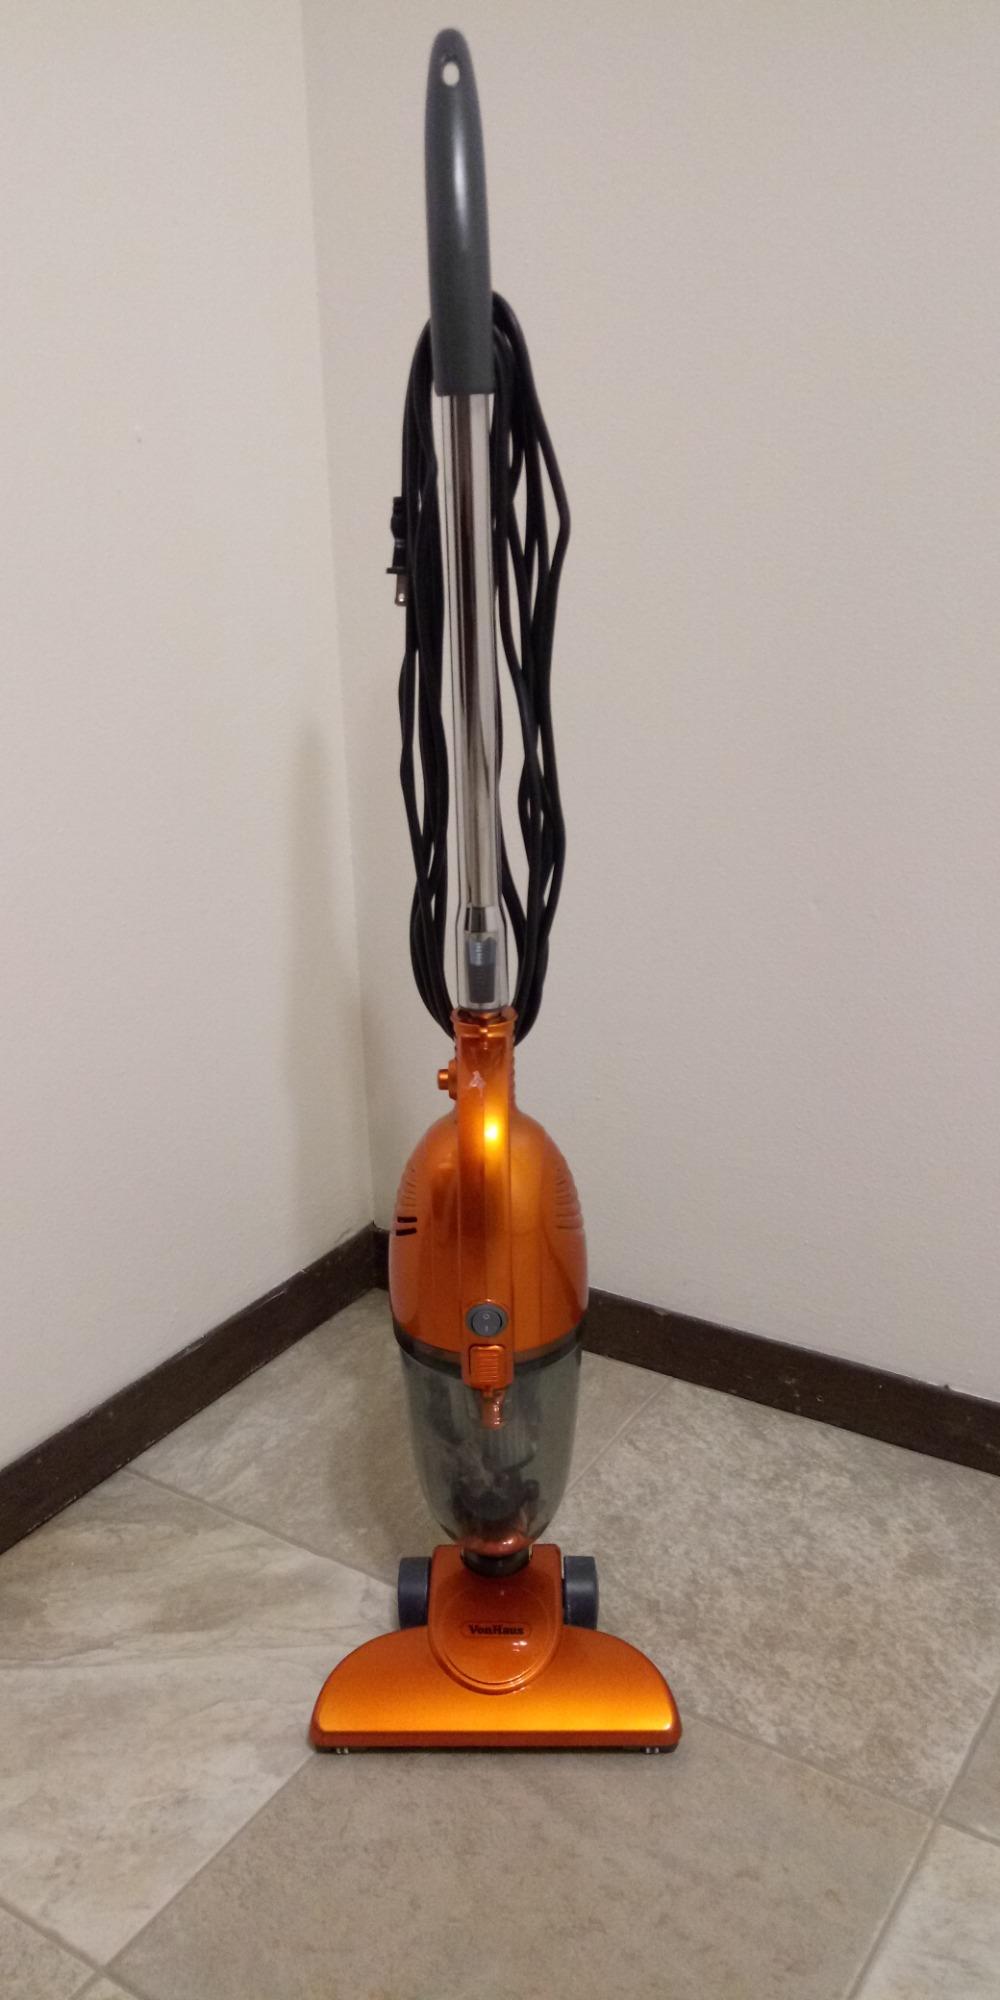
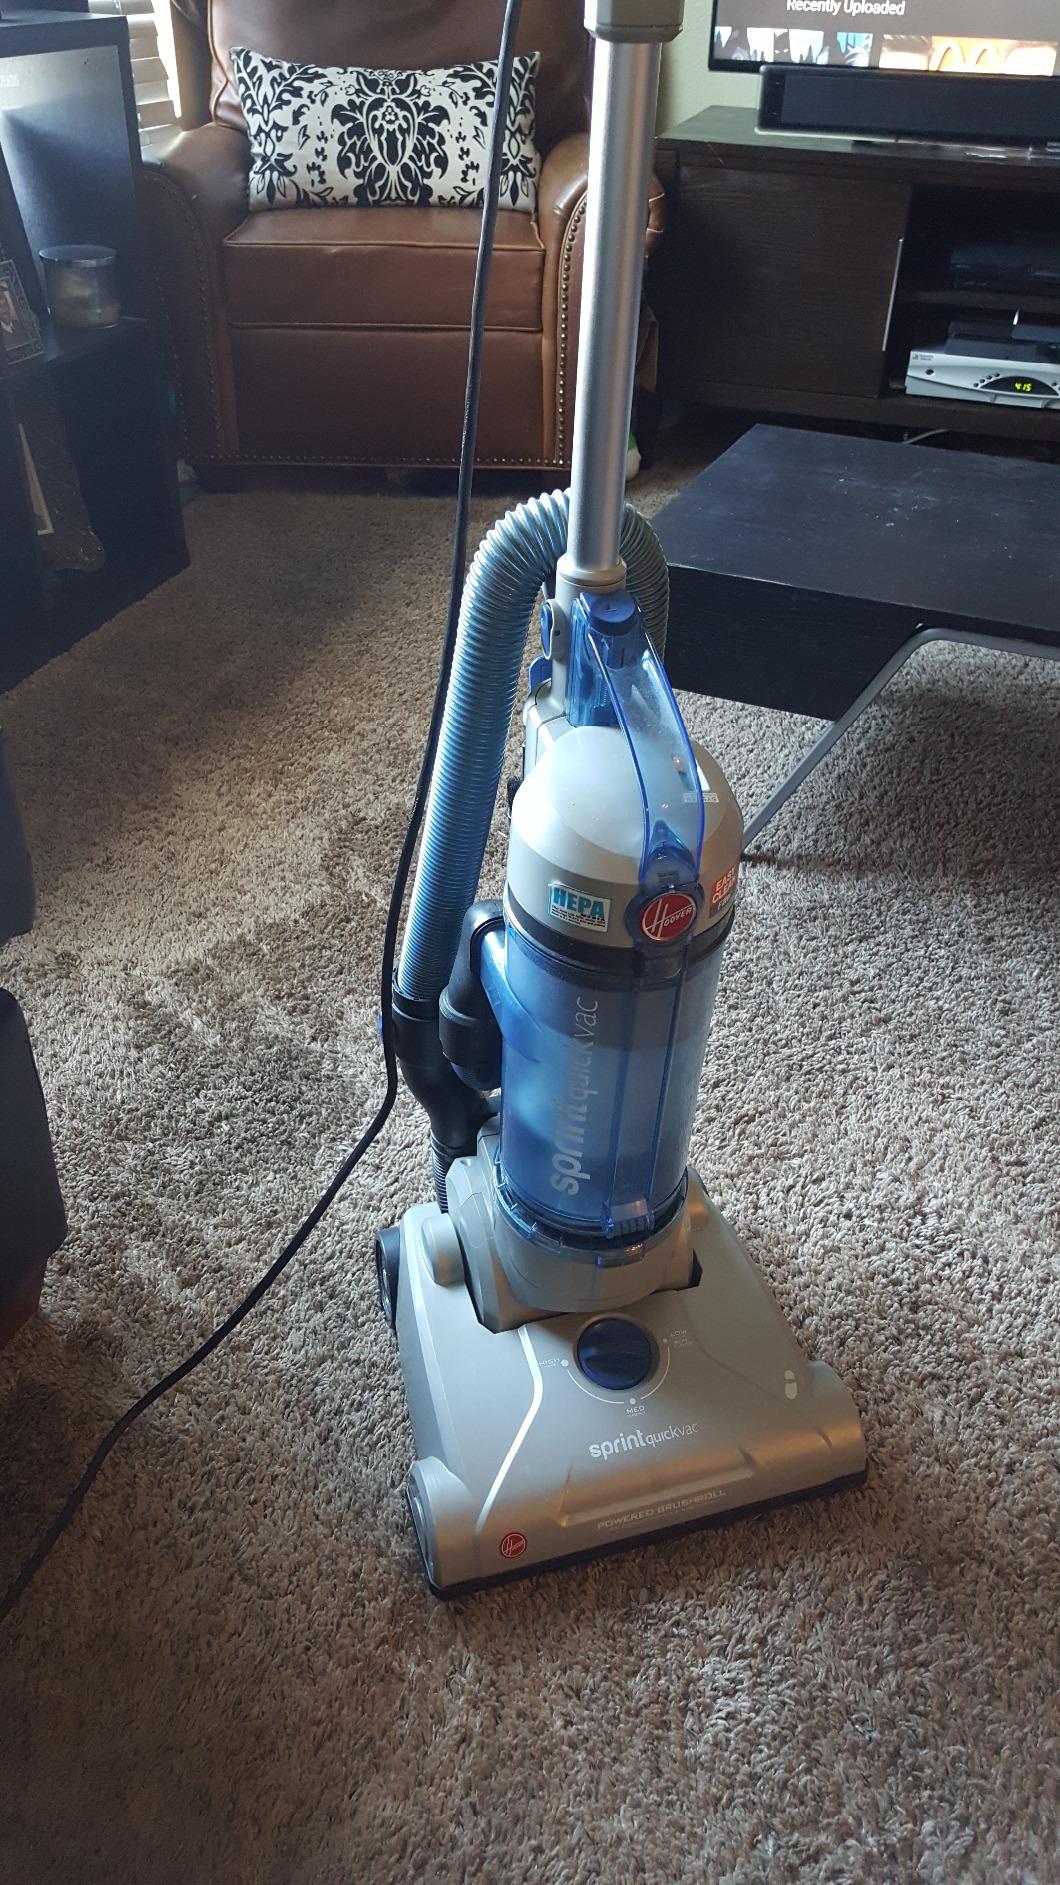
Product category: items_vacuum
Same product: no